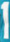
Number: 1